Barbara Kopple

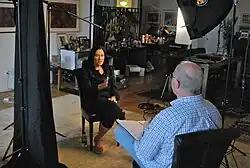

Kopple was born in New York City, and grew up on a vegetable farm in Scarsdale, New York, the daughter of a textile executive.